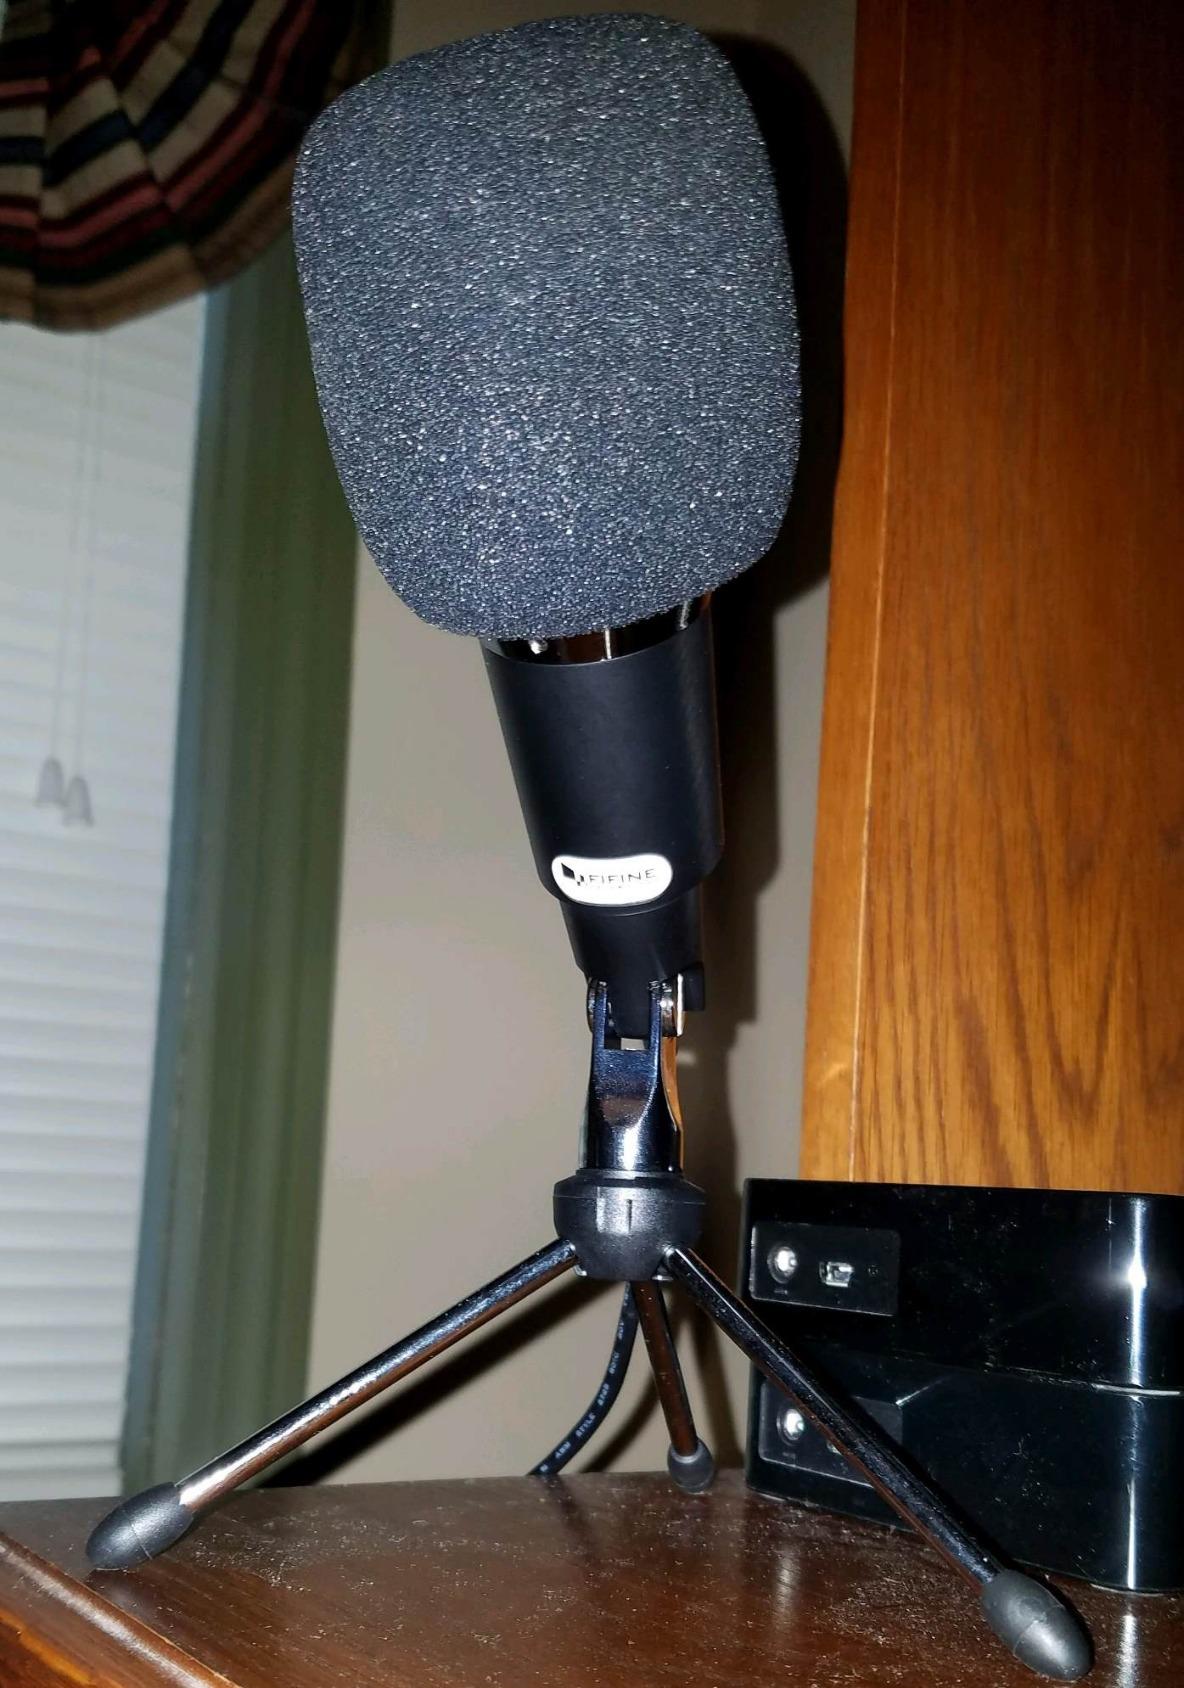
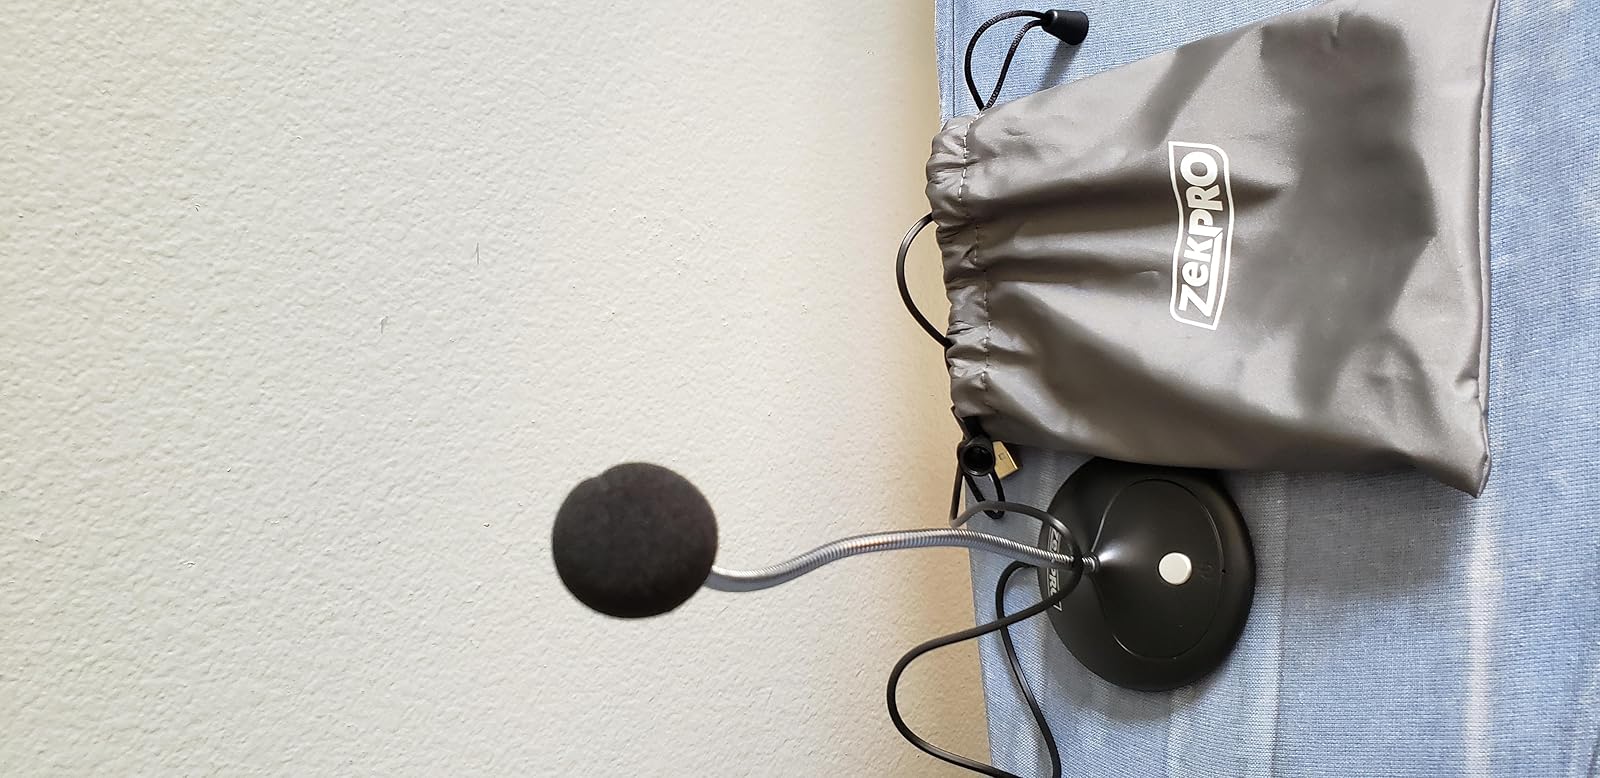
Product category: microphone
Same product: no